Paul Agnew

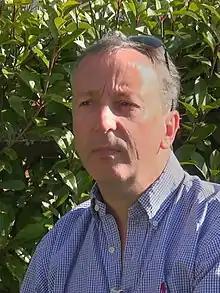
Paul Agnew (2015)

Paul Agnew (born 11 April 1964 in Glasgow) is a Scottish operatic tenor and conductor.